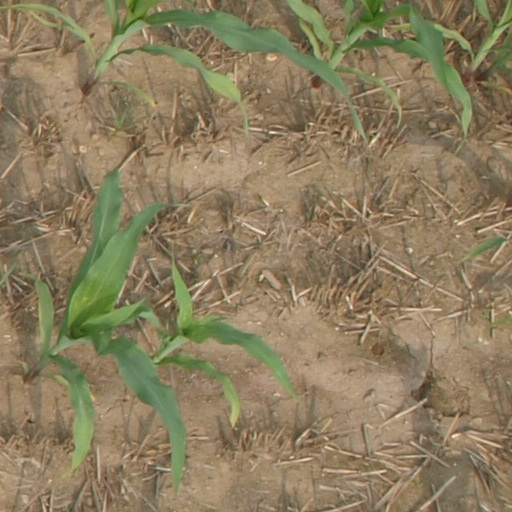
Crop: maize; corn